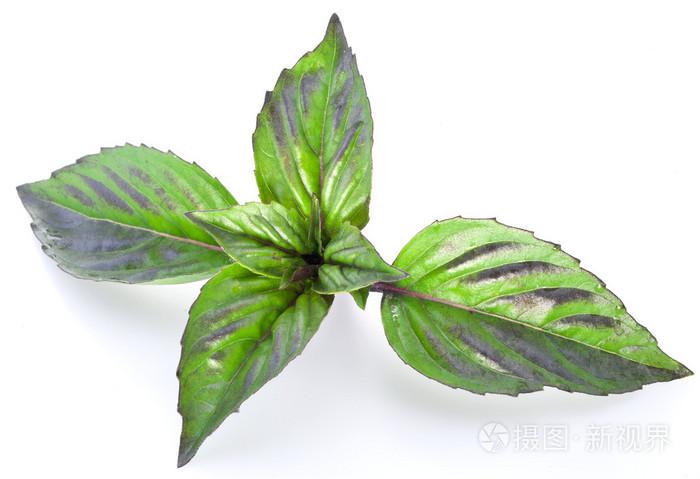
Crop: unknown
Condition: basil